Sveti Jurij ob Ščavnici

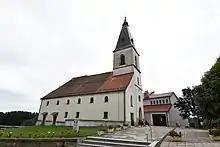
Saint George's Church

The local parish church is dedicated to Saint George and belongs to the Roman Catholic Diocese of Murska Sobota. It dates to the 13th century with numerous rebuildings, adaptations, and renovations over the following centuries.